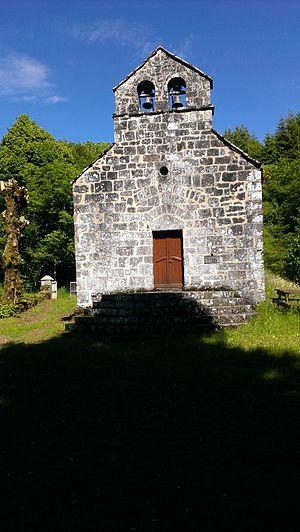
Chapelle Notre-Dame-de-Claviers (Inscrit) This building is indexed in the Base Mérimée, a database of architectural heritage maintained by the French Ministry of Culture,